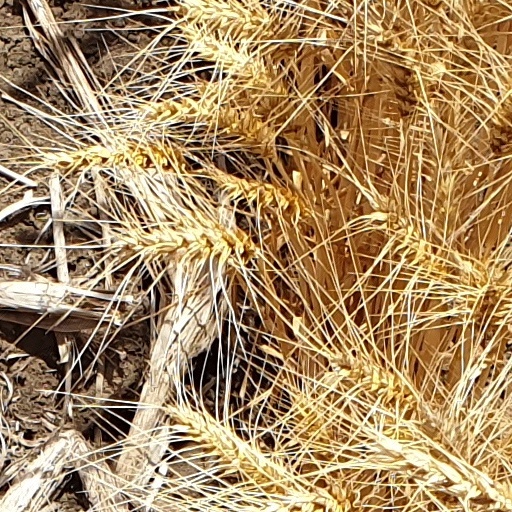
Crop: wheat